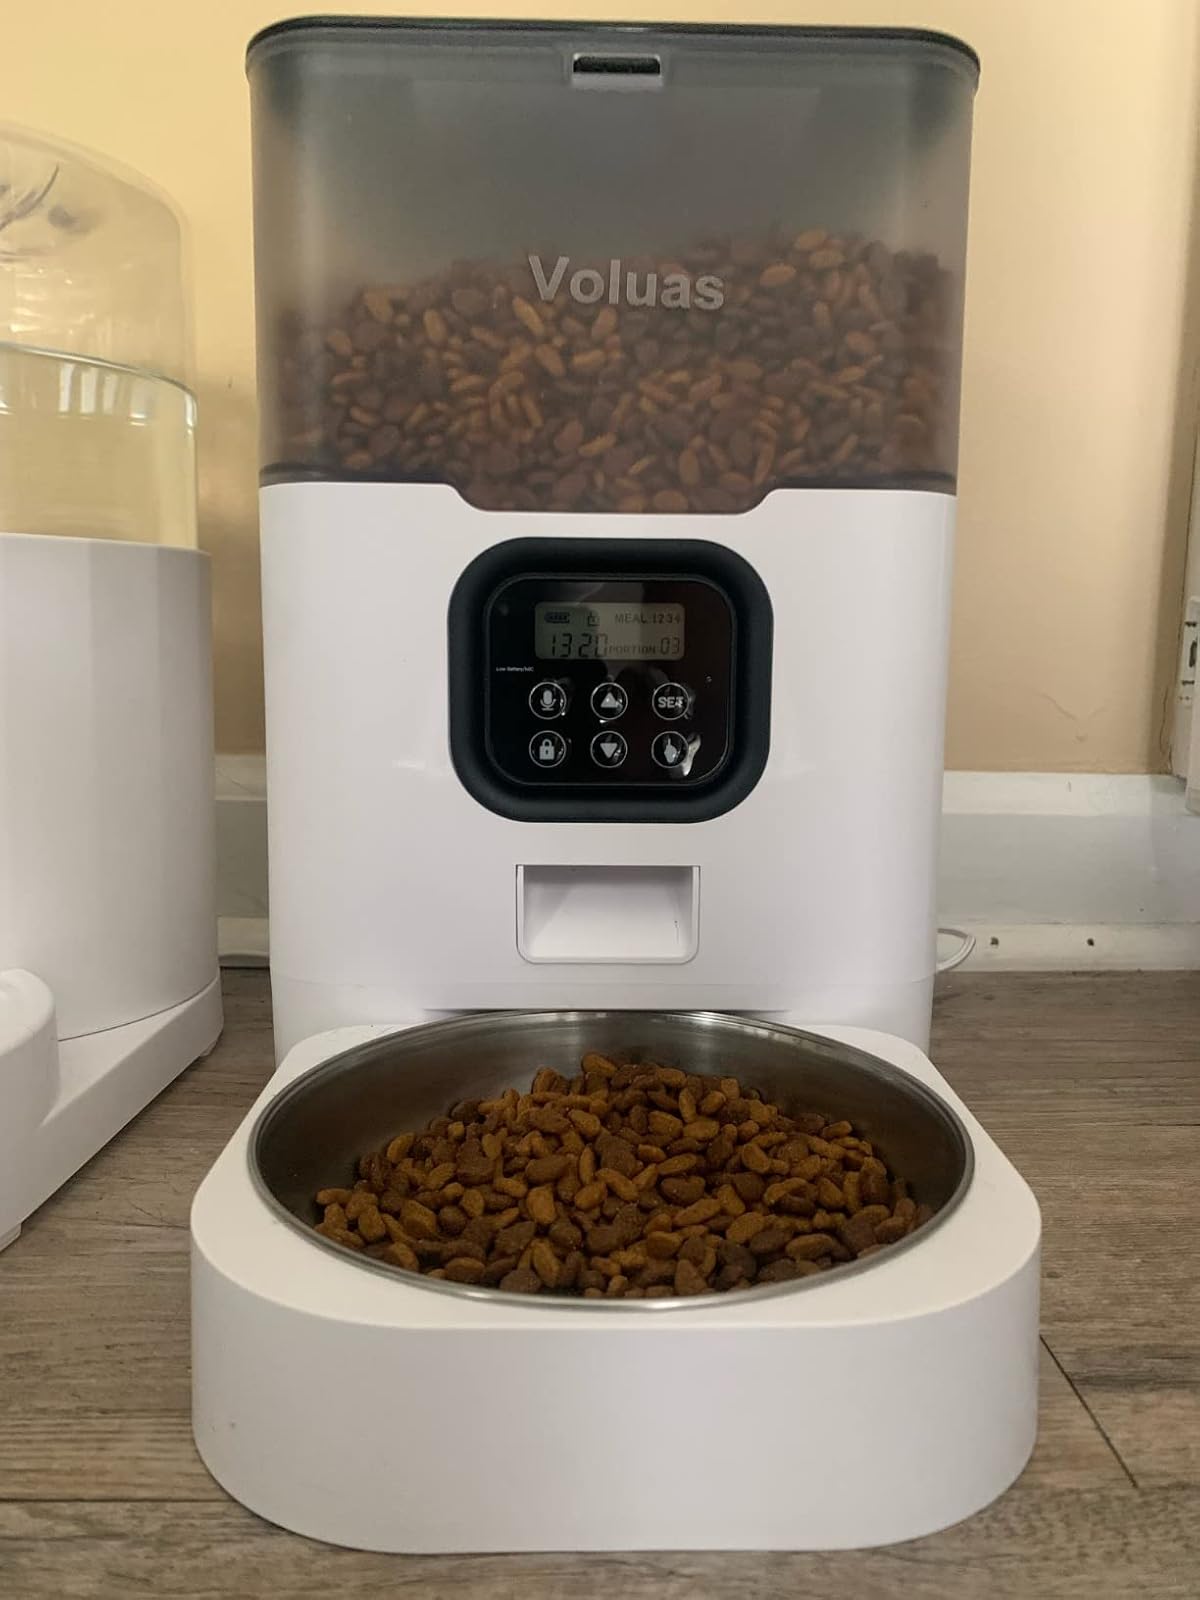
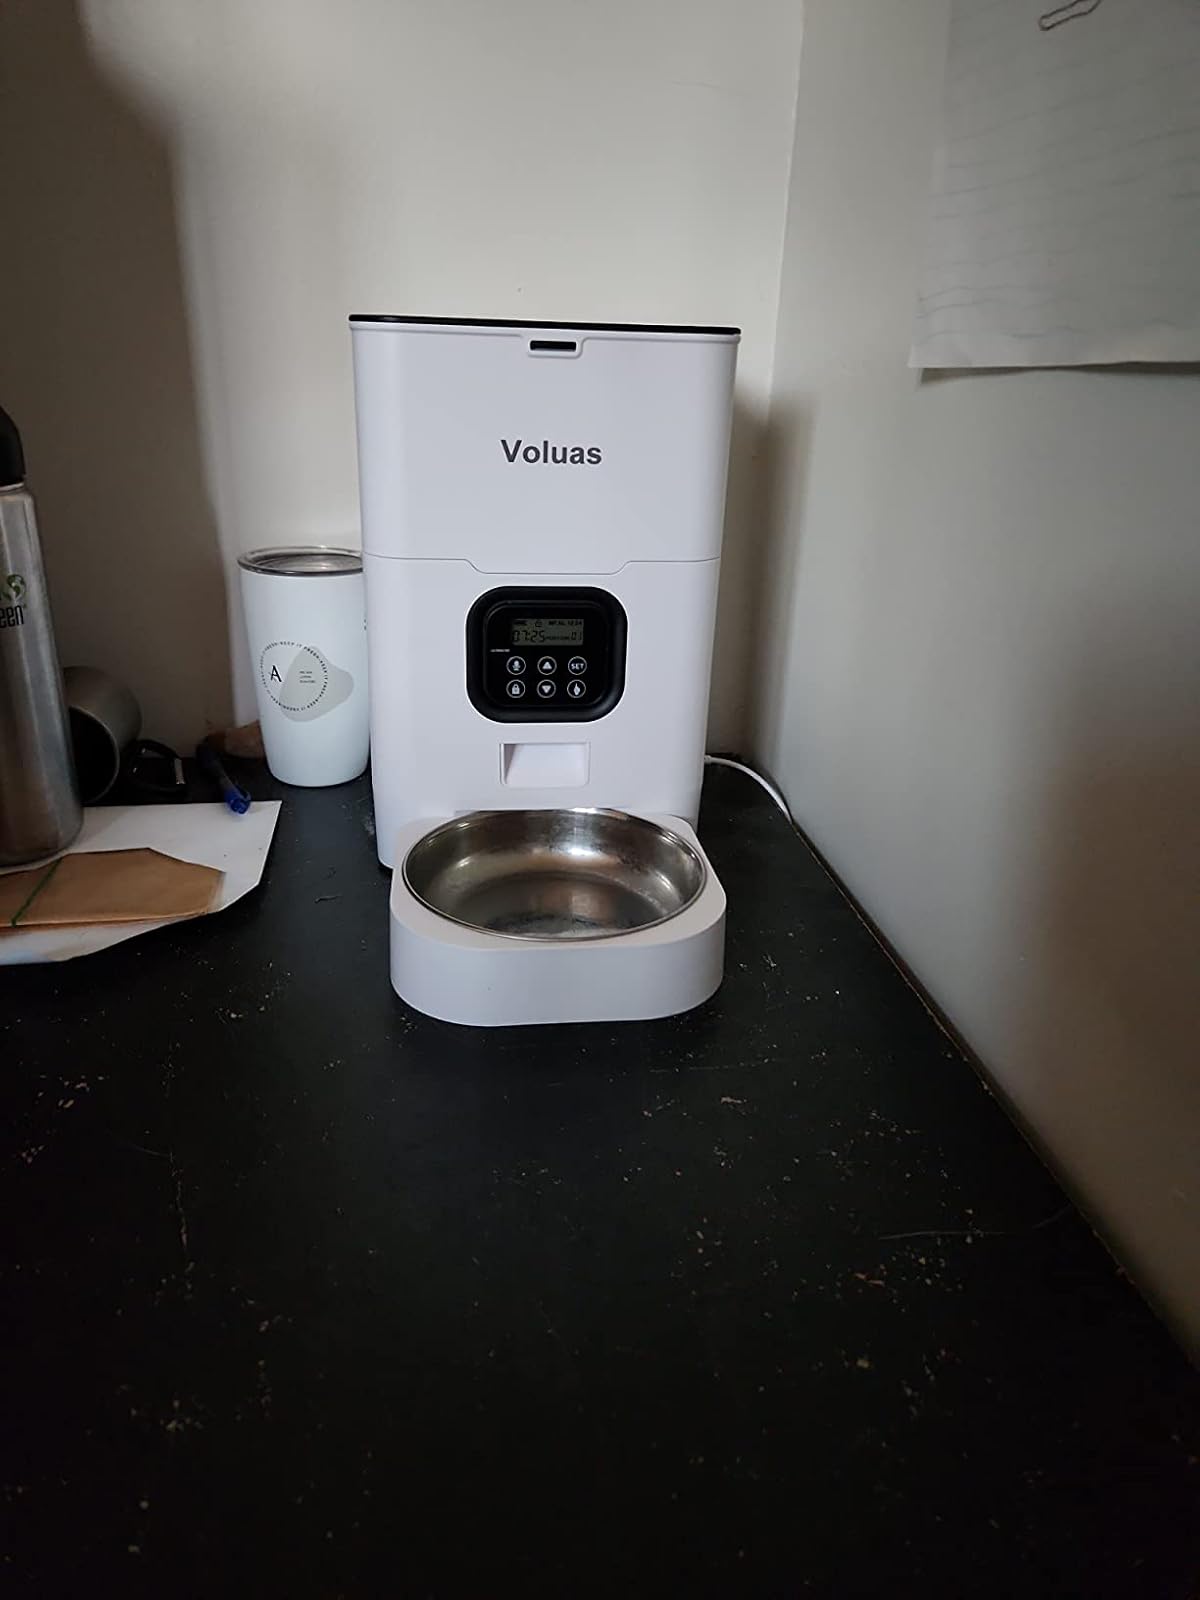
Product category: items_feeder
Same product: no